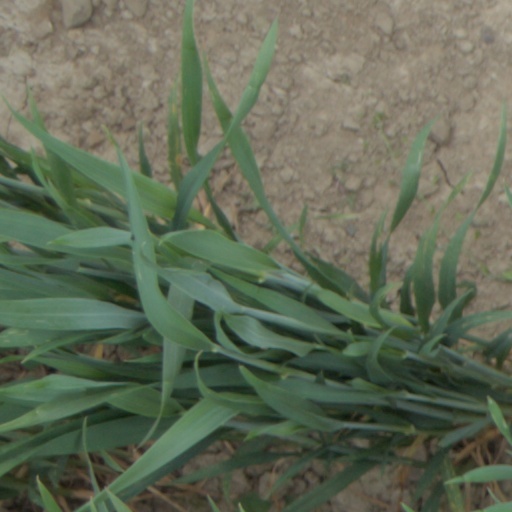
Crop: wheat